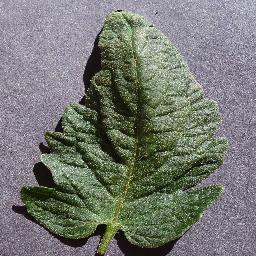
Label: Tomato___healthy